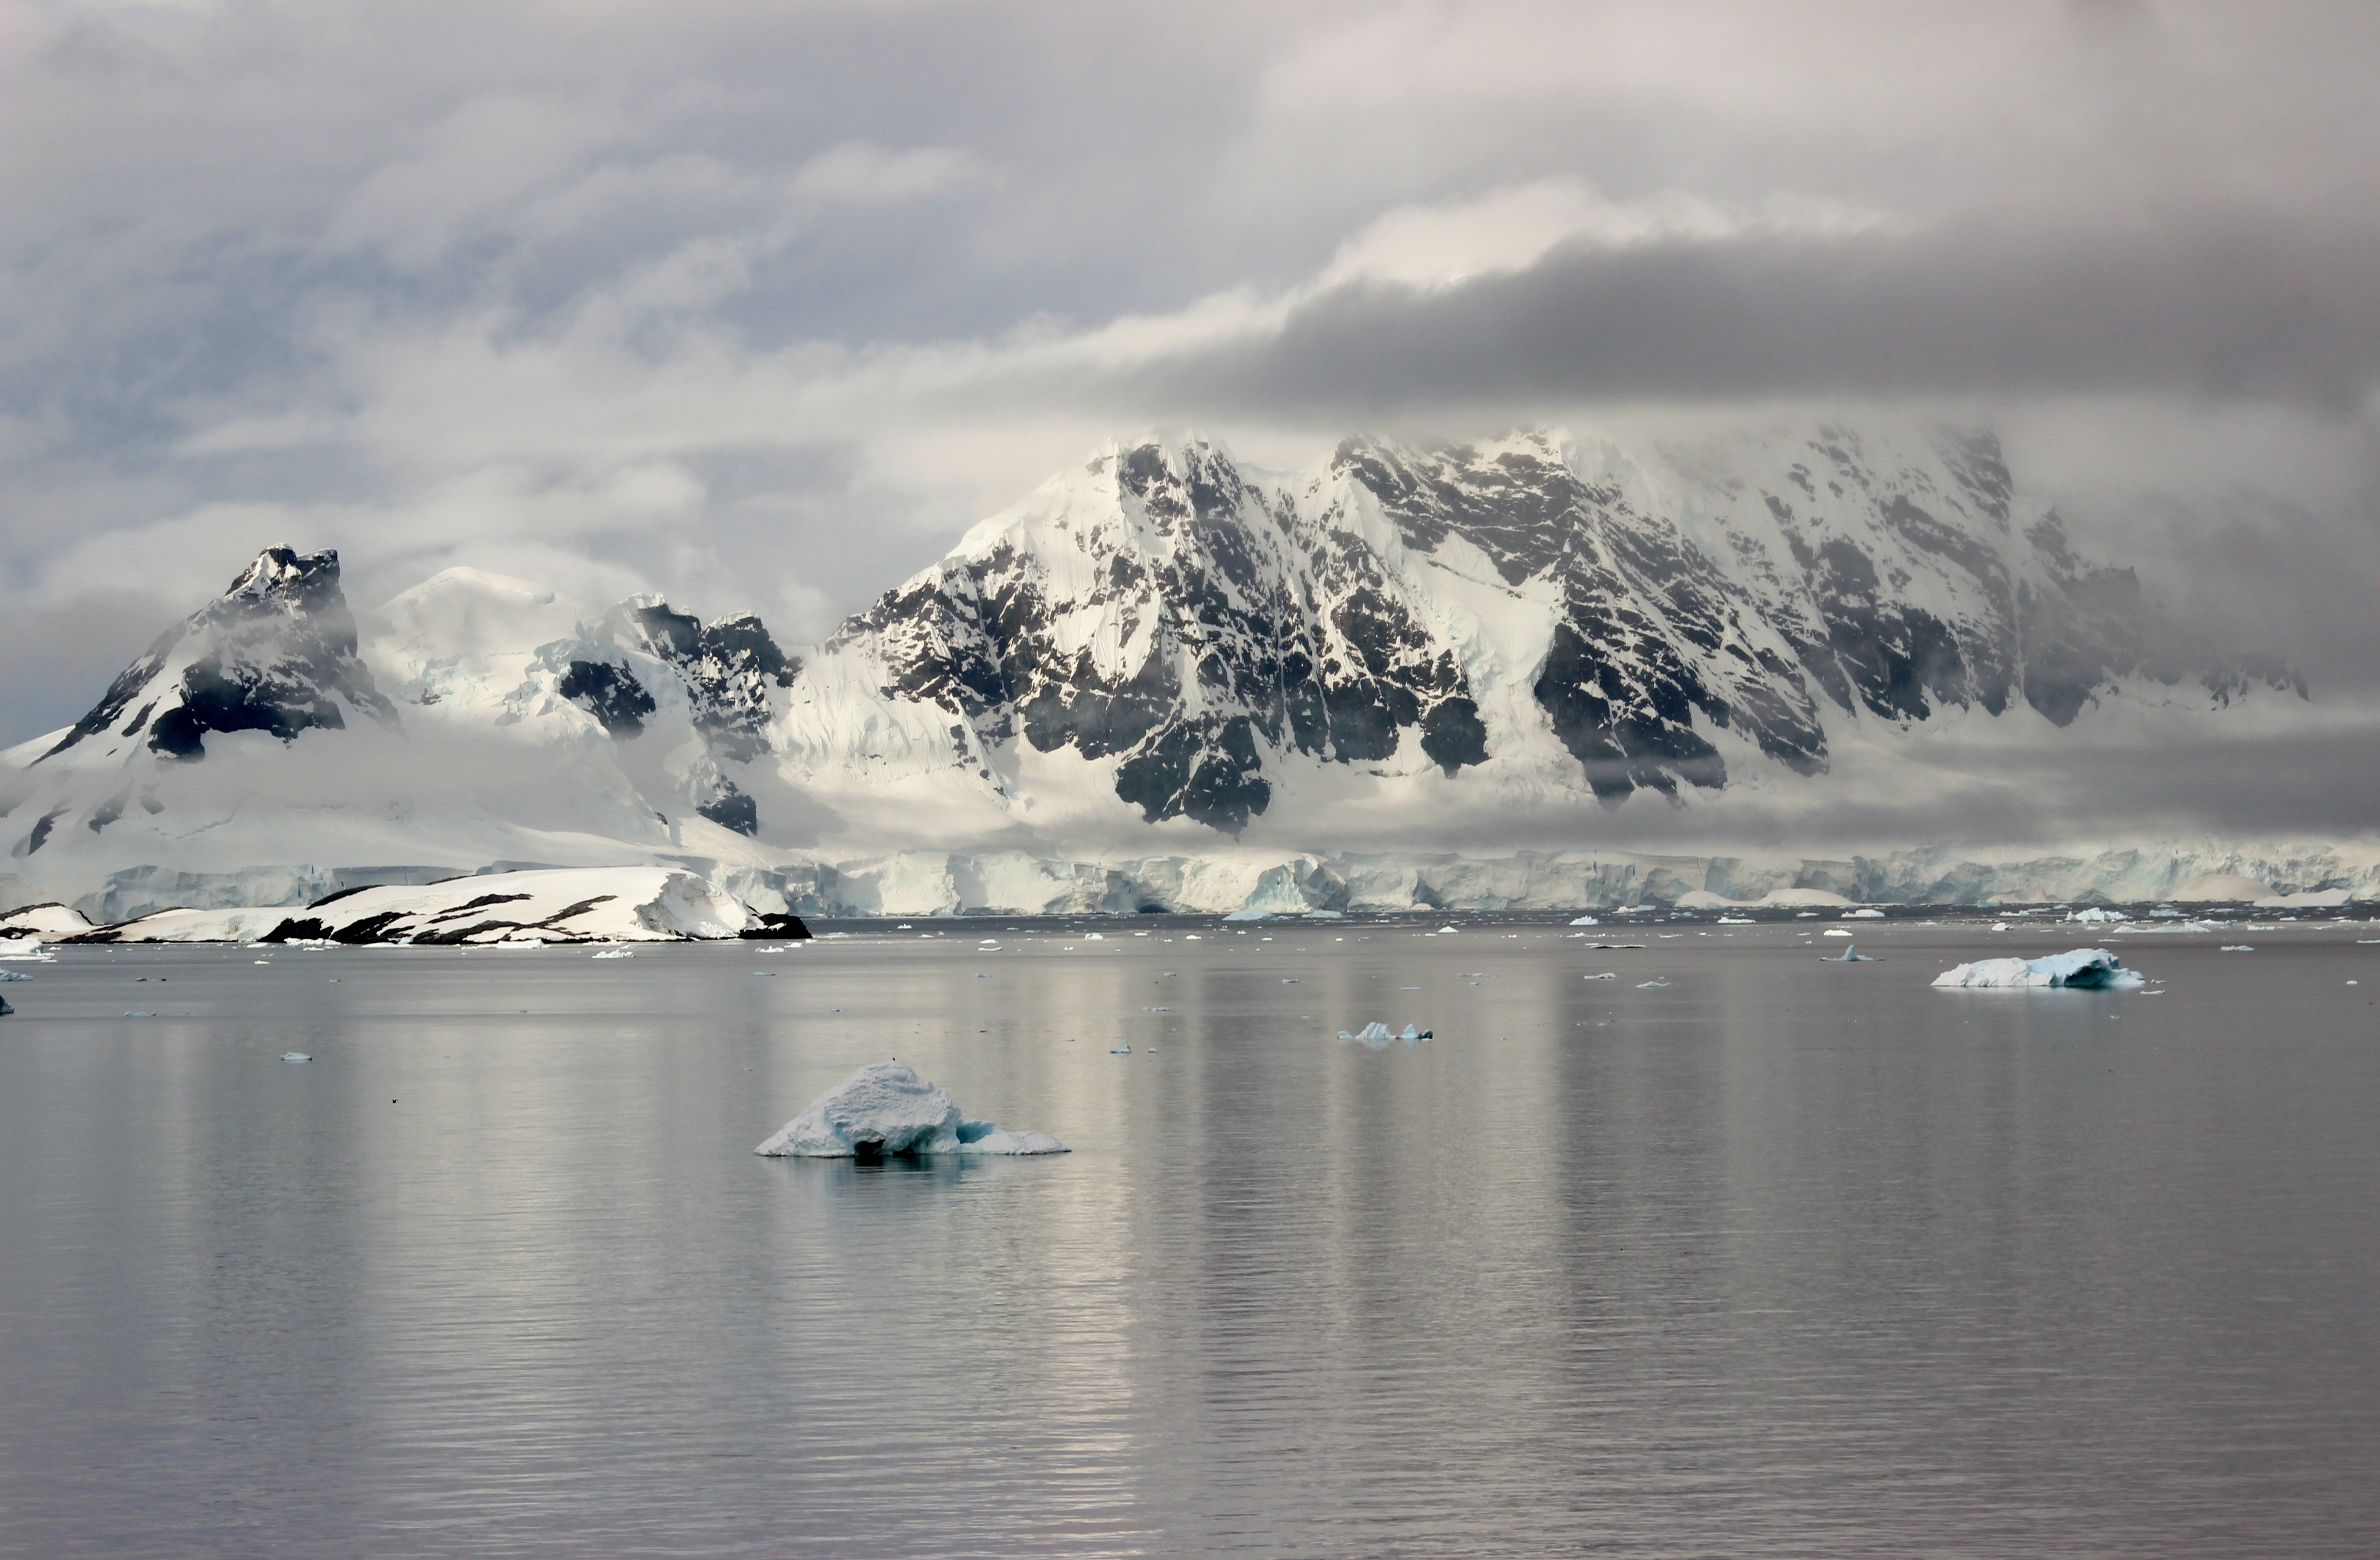
landscape, sea, water, ocean, mountain, snow, cold, winter, cloud, sky, lake, mountain range, ice, reflection, scenic, glacier, weather, fjord, arctic, iceberg, globe, world, outside, clouds, earth, antarctica, loch, arctic ocean, atmospheric phenomenon, mountainous landforms, glacial landform, frigid, floating chunks, icecaps